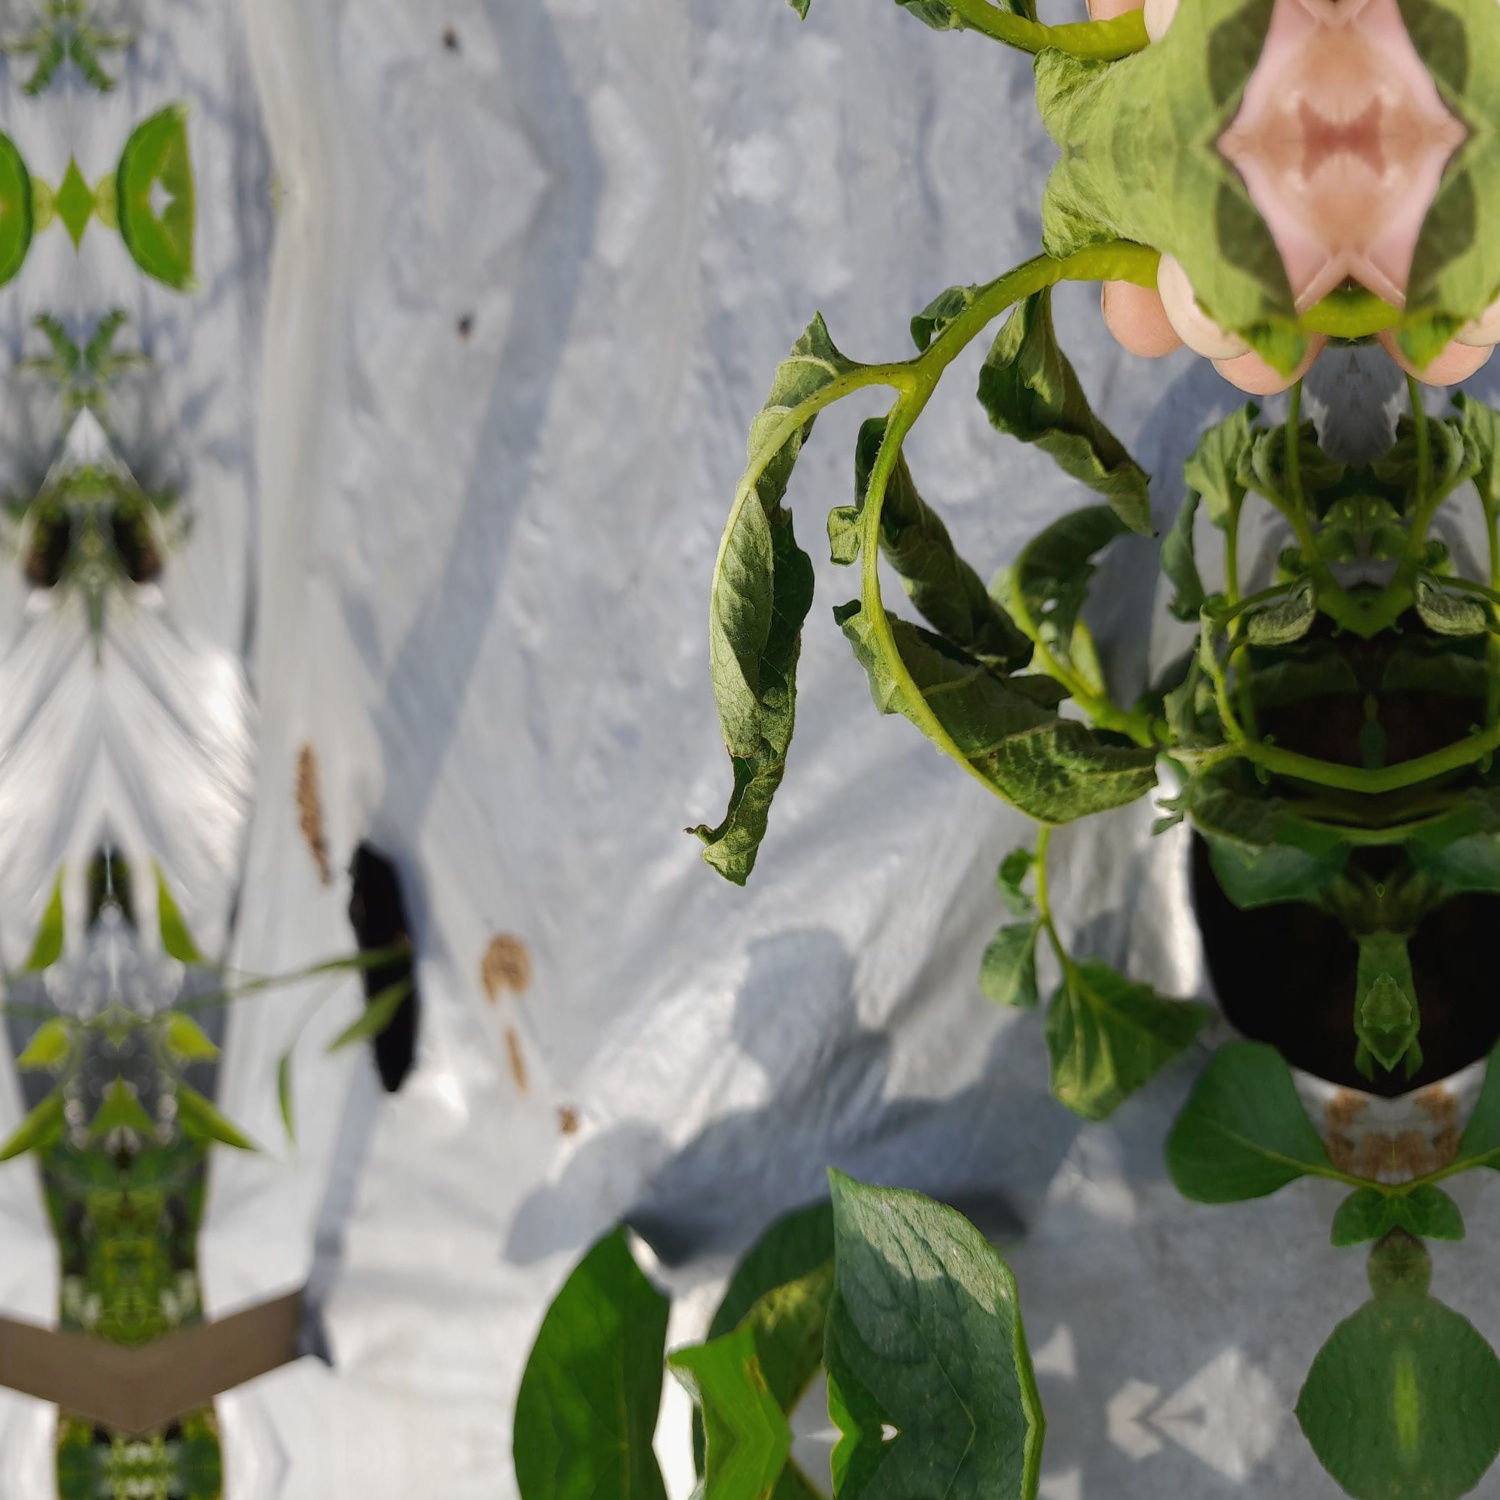
Etiqueta: Pudricion_Parda